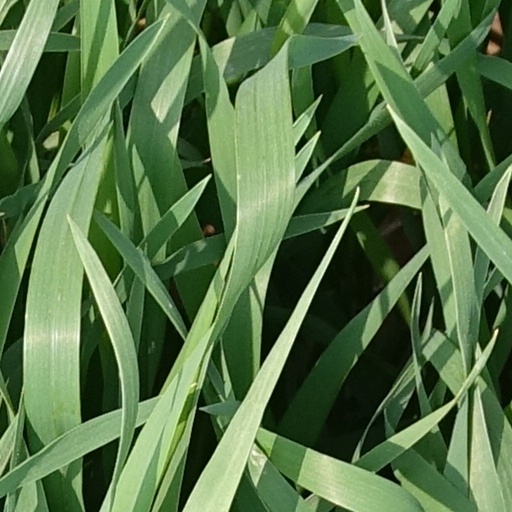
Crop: wheat